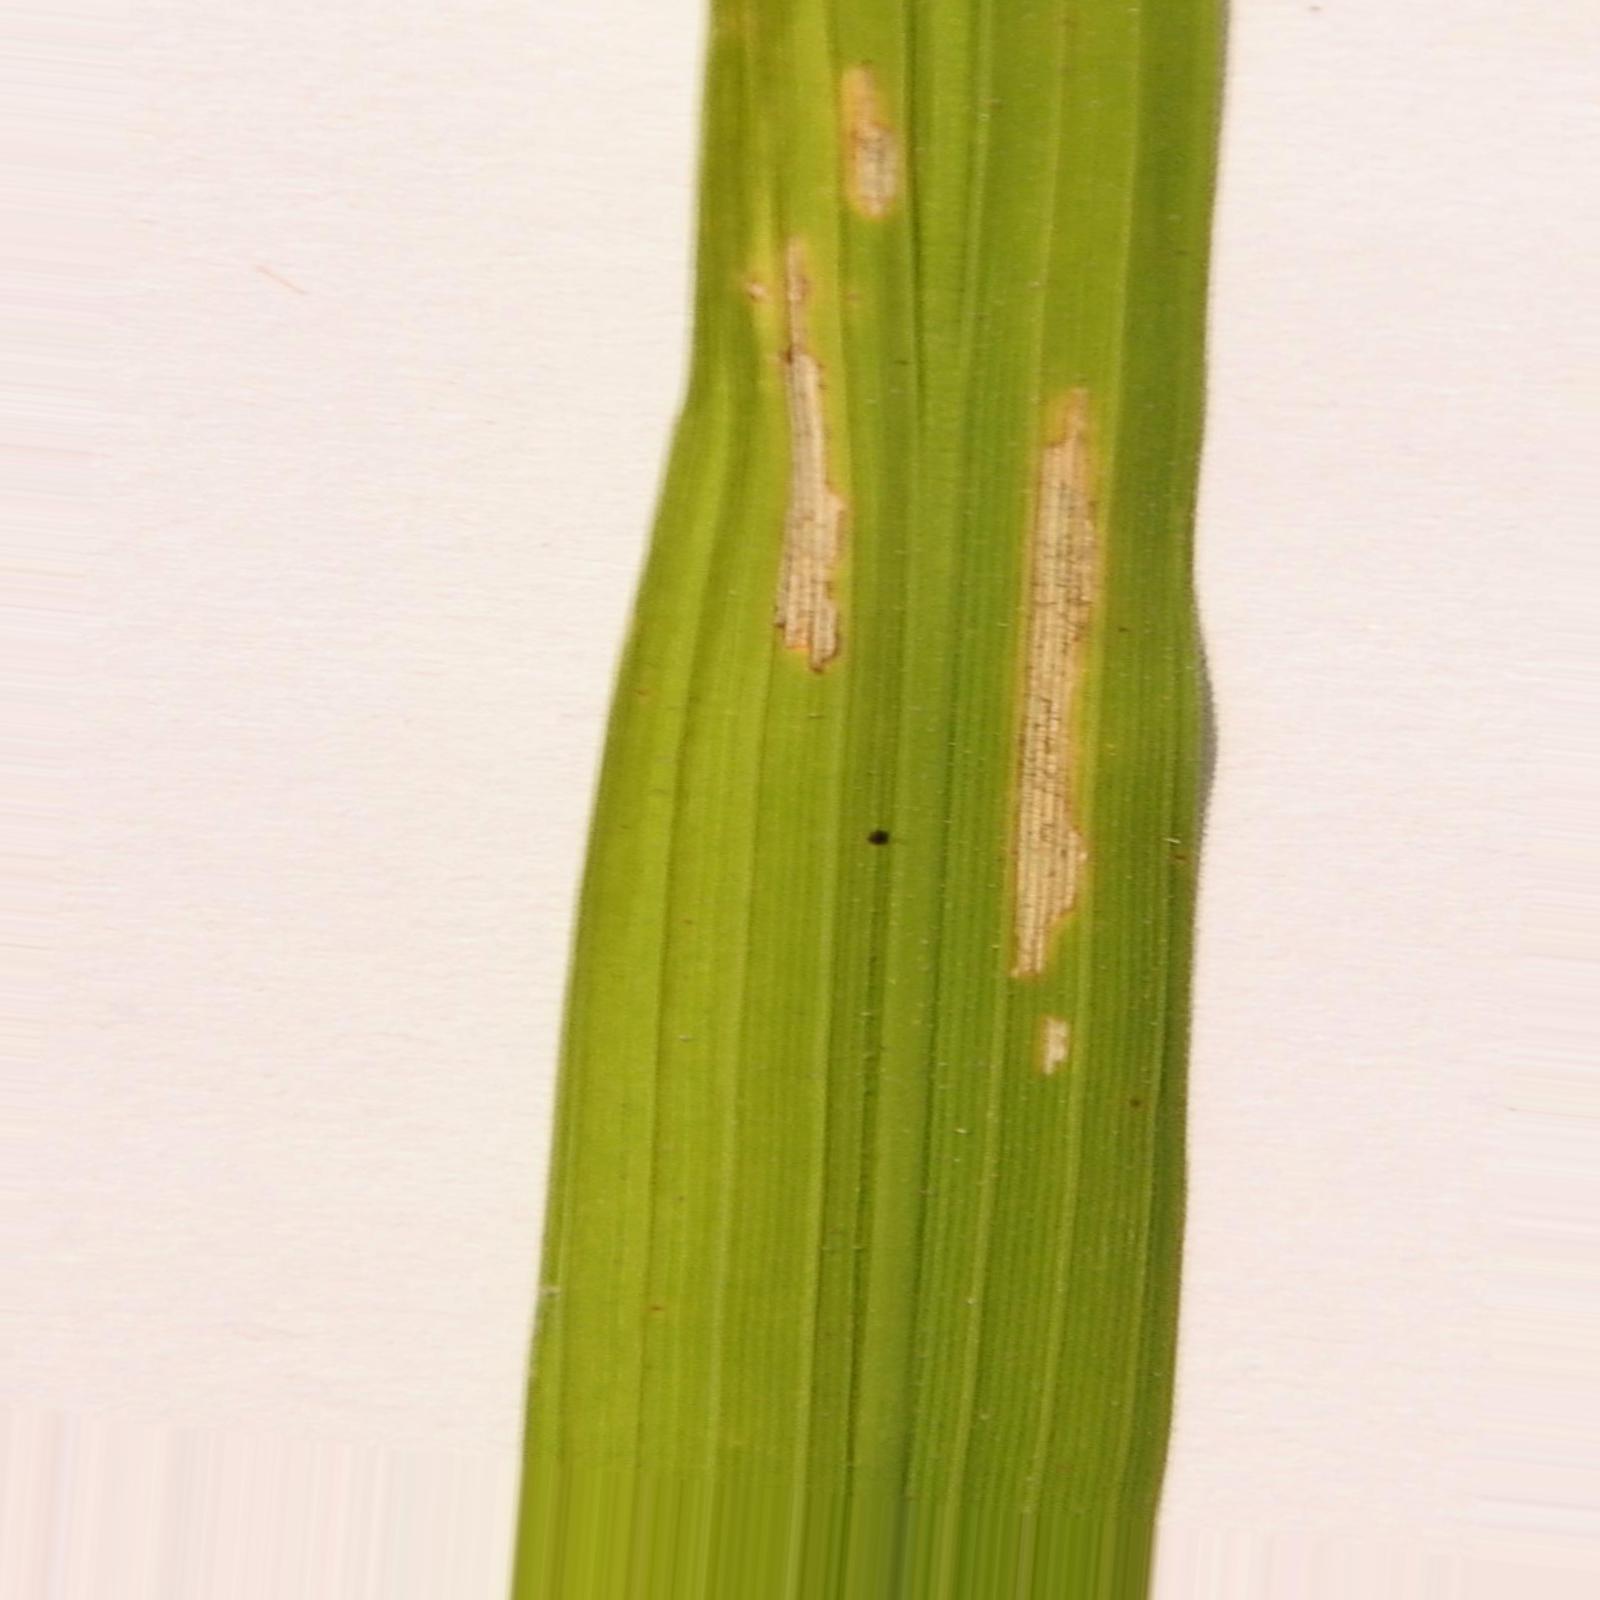
Nhãn: Bệnh Bạc lá (Bacterial leaf blight)